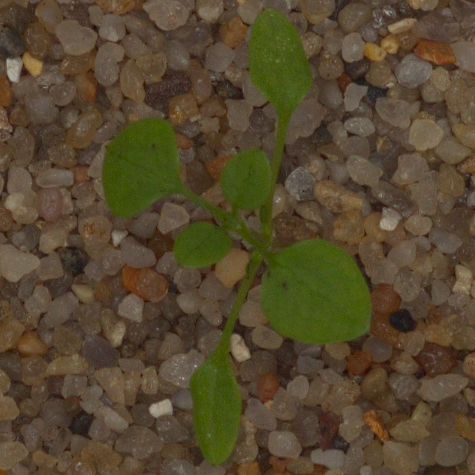
Label: common_chickweed